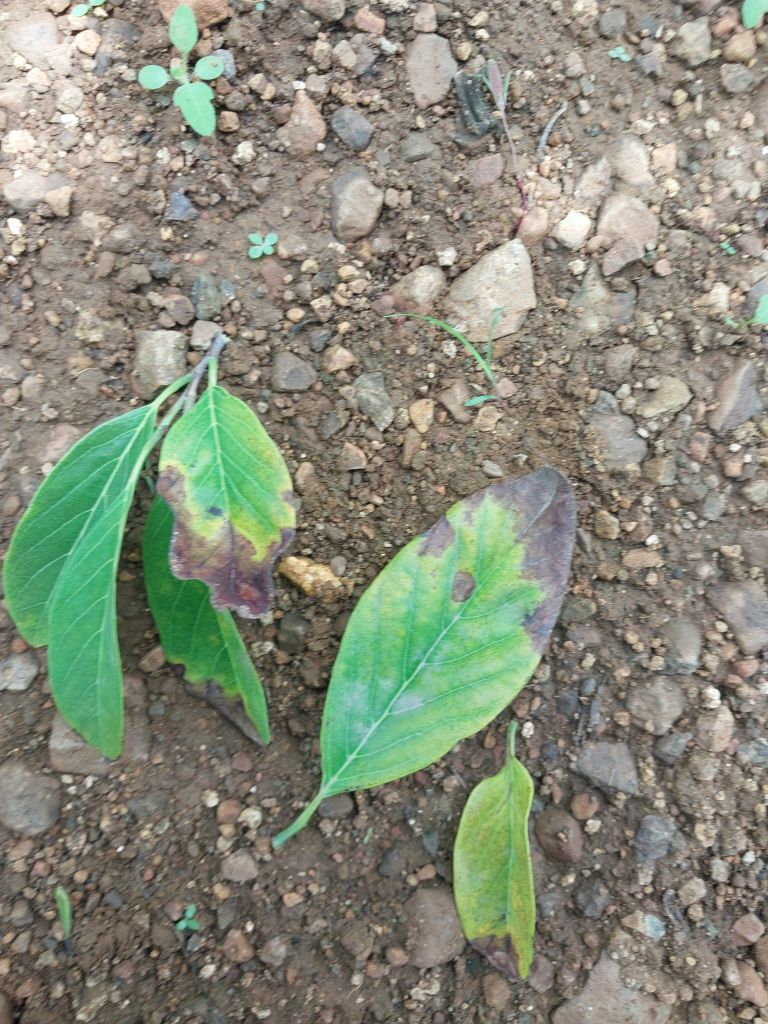
Disease label: Leaf spot on Leaves